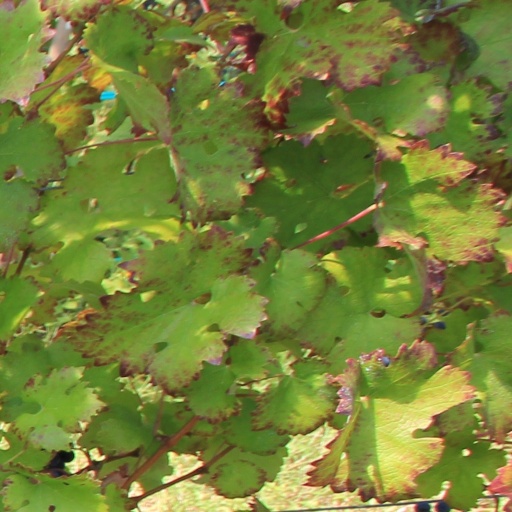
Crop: grape